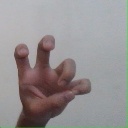
अक्षर: छ